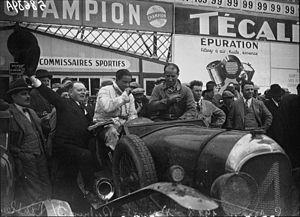
Joel Woolf Barnato, surnommé « Babe », est un pilote automobile anglais et l'un des Bentley Boys. En 1926, il finance la société Bentley Motors à hauteur de 100 000 livres sterling, et en devient le chairman et le principal investisseur.
Les 24 Heures du Mans 1928 sont la 6ᵉ édition de l'épreuve et se déroulent les 16 et 17 juin 1928 sur le circuit de la Sarthe.